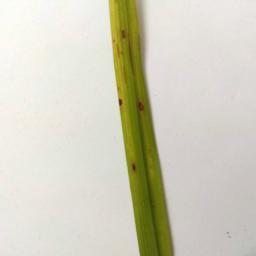
Label: Rice___Leaf_Blast